Carl Gustaf Mosander

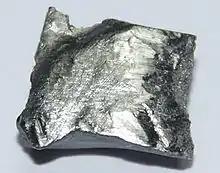
A sample of the element terbium.

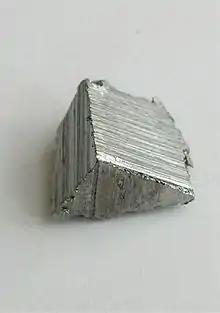
A sample of the element erbium.

In 1843 Mosander discovered terbium and erbium as components of yttria.